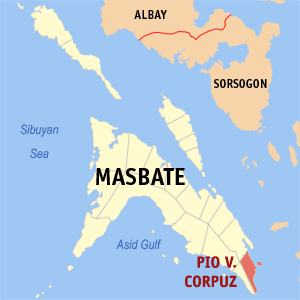
Pio V. Corpuz est une localité de la province de Masbate, aux Philippines. En 2015, elle compte 23 236 habitants.